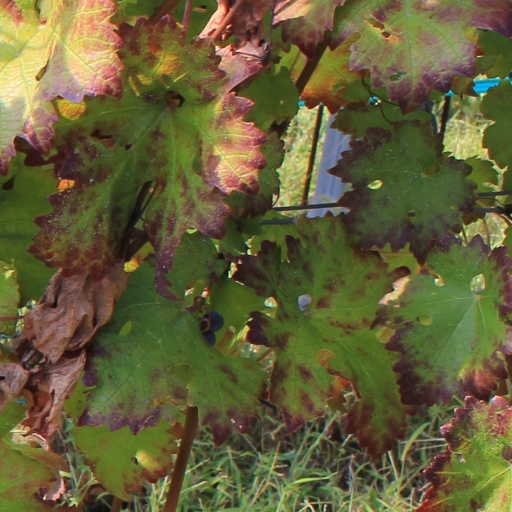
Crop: grape